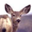
Label: deer